William Richards (missionary)

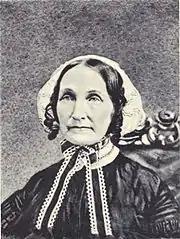
Clarissa Lyman Richards (1794-1861)

They sailed on November 19, 1822, on the ship "Thames" under Captain Clasby from New Haven, Connecticut, in the second company from the American Board of Commissioners for Foreign Missions to Hawaii. They arrived to the Hawaiian Islands April 24, 1823, and landed in Honolulu April 27.